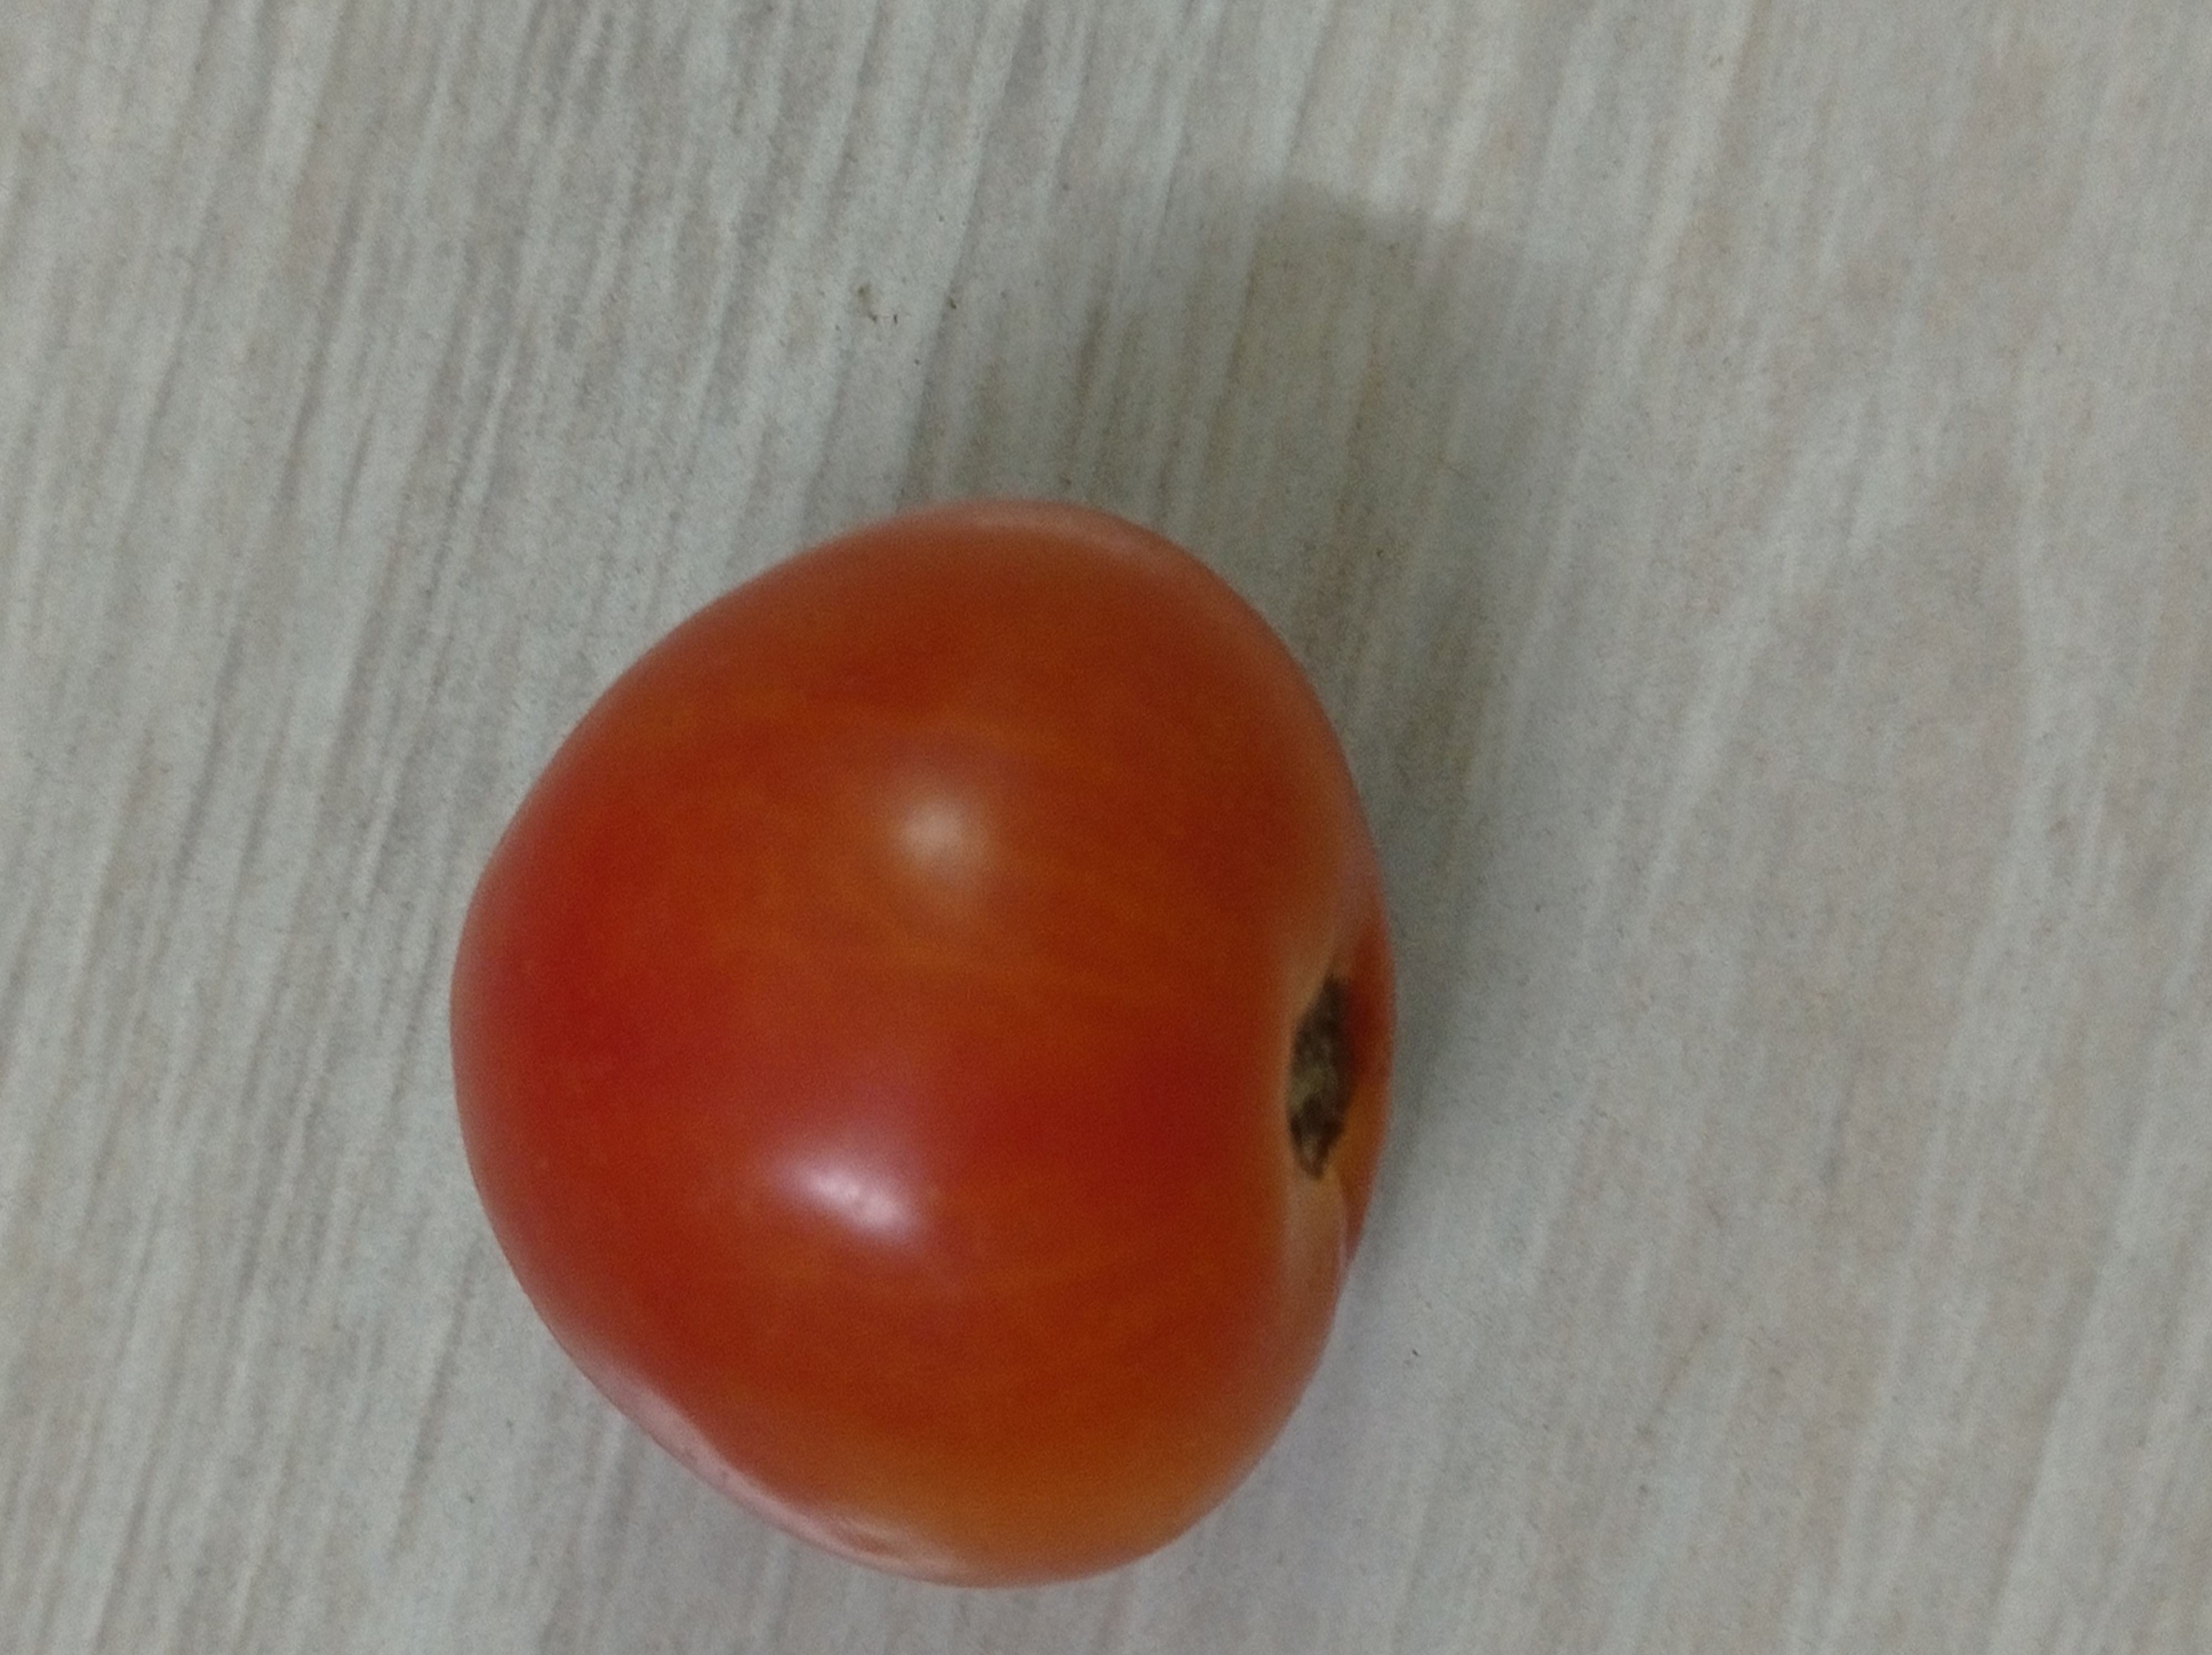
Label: Fresh